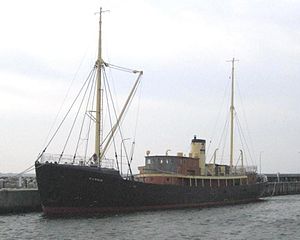
H.V. Ravn (fyrinspektionsskib)
H.V. Ravn i Hundested 4 Oktober 2010
H. V. Ravn i Hundested 4 oktober 2010
M/S H. V. Ravn (fyrinspektionsskib) blev bygget på Nakskov Skibsværft fra 1938-1945.